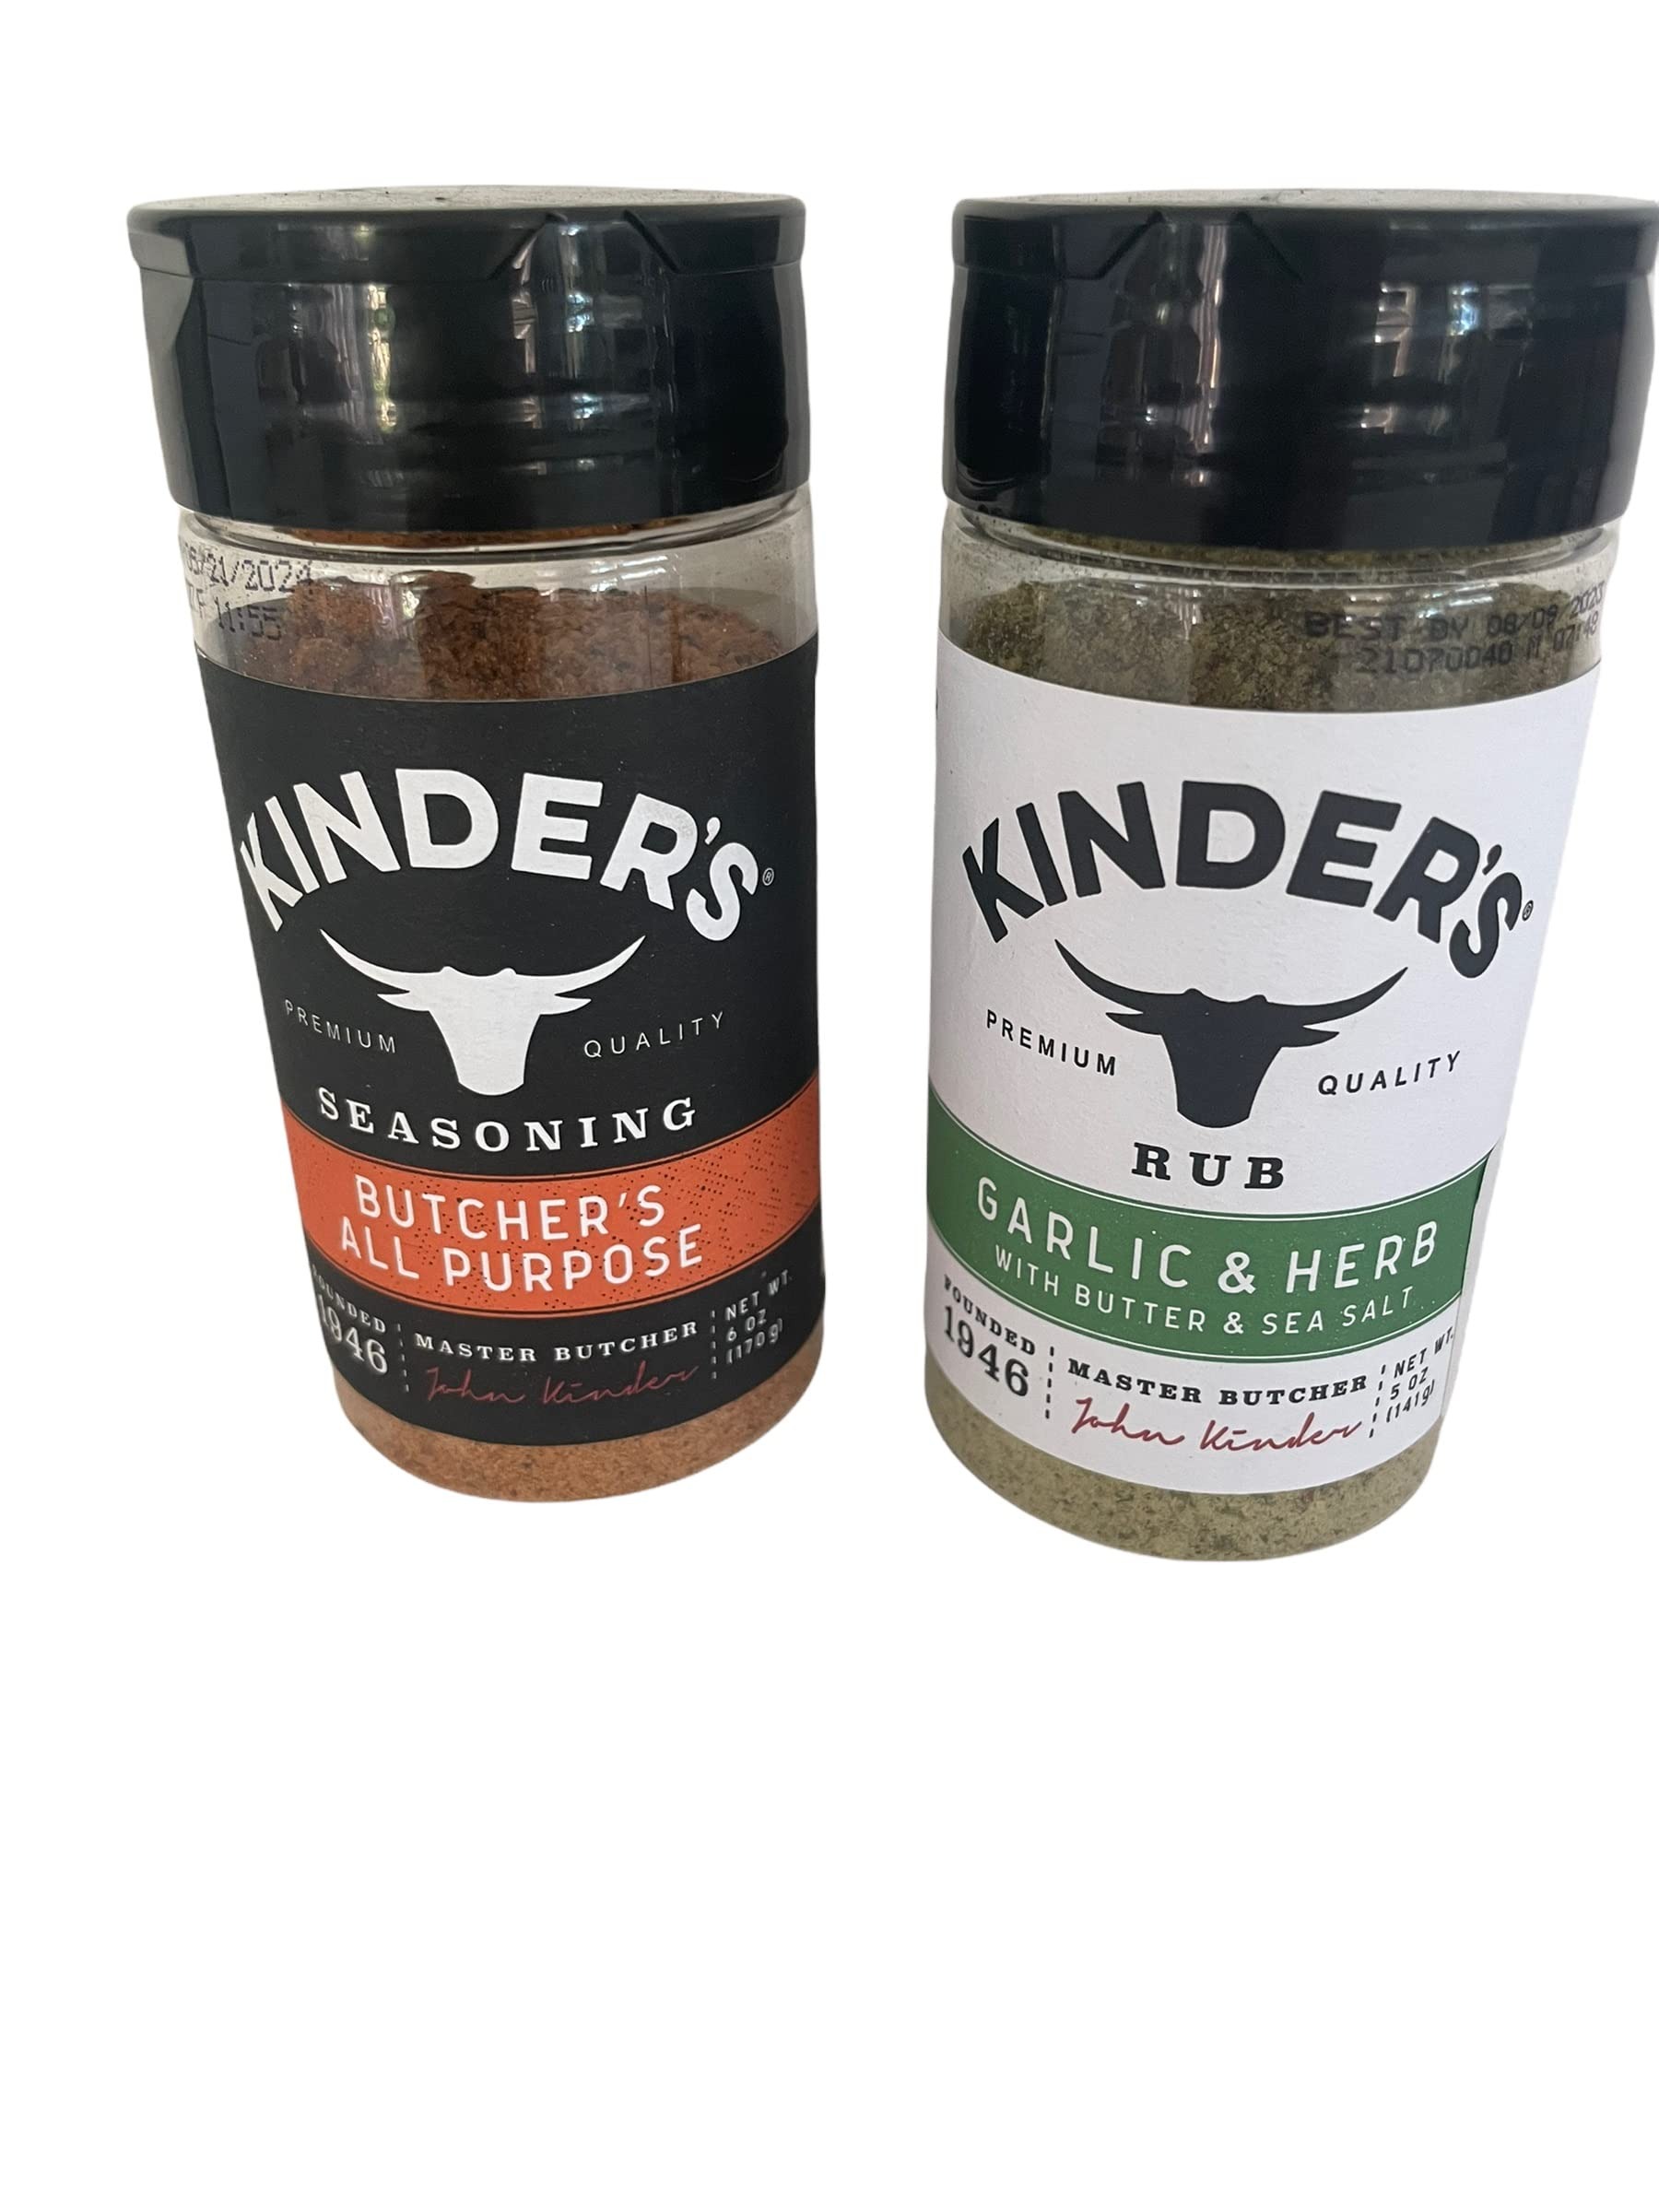
Item Name: Kinder, Buttery Poultry Blend, 5 Ounce
Bullet Point 1: 6 Oz Kinder's Butcher's All Purpose Seasoning & 5 Oz Kinder's Garlic & Herb Rub
Bullet Point 2: Two delicious seasoning/rub great for meat, fish, pork, vegetables
Product Description: 6 Oz Kinder's Butcher's All Purpose Seasoning & 5 Oz Kinder's Garlic & Herb Rub Two delicious seasoning/rub great for meat, fish, pork, vegetables
Value: 5.0
Unit: Ounce

Price: 7.54